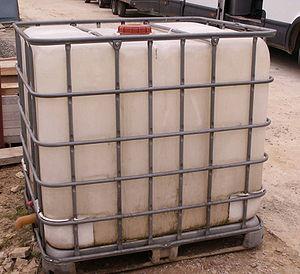
Un réservoir à eau de pluie est un réservoir d'eau utilisé pour collecter et stocker les eaux pluviales. Un système de captage ou de collecte des eaux pluviales peut produire 2 358 litres d'eau à partir de 2,54 cm de pluie sur un toit de 92,9 m². Les réservoirs d'eau de pluie sont des dispositifs de collecte et de rétention de la pluie récoltée.